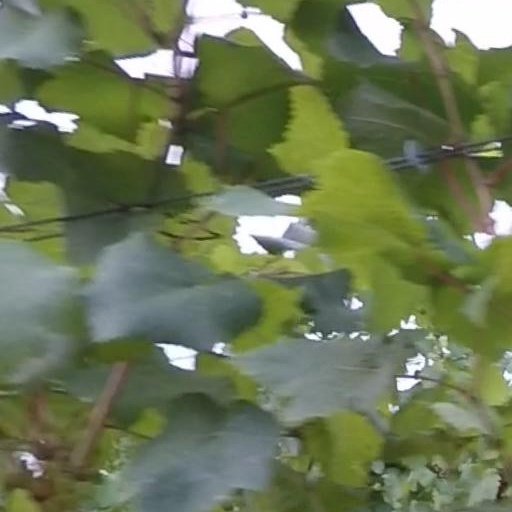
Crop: grape